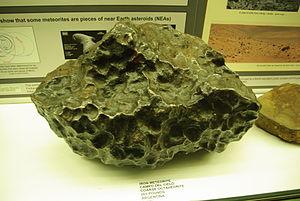
Le Campo del Cielo est un groupe de météorites trouvées en Argentine. Couvrant une superficie de plusieurs dizaines de km², la zone d'impact est criblée d'une vingtaine de cratères créés par la fragmentation d'une même météorite il y a 4 000 à 5 000 ans. Ces cratères et ces fragments métalliques sont mentionnés depuis 1576, mais sont connus des habitants de la région depuis plus longtemps.